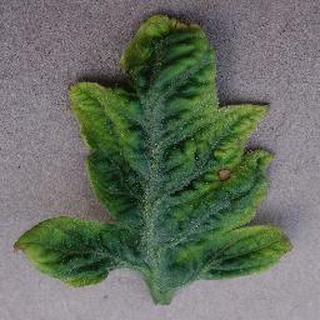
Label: tomato_yellow_leaf_curl_virus